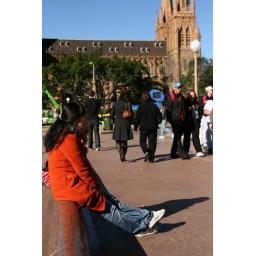
girl in the orange coat